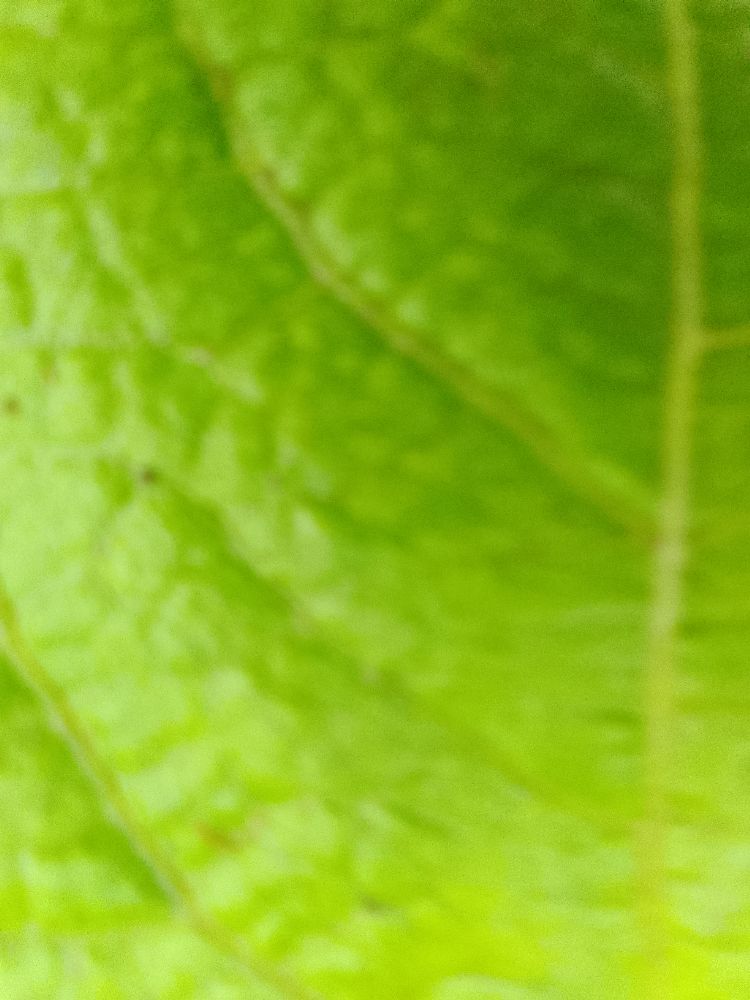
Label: healthy